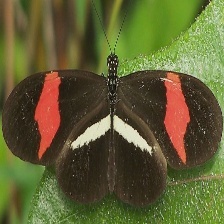
Species: RED POSTMAN
Butterfly family (ImageNet category): monarch